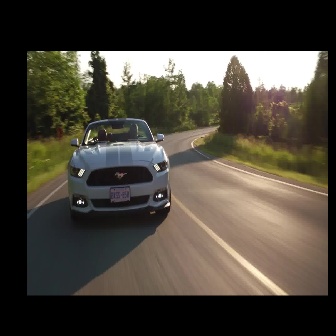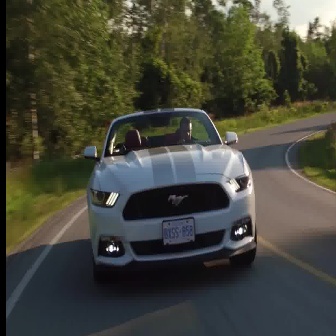
  Please identify the target specified by the bounding box [67,118,170,221] in the first image and locate it in the second image. Return the coordinates in [x_min,y_min,x_max,y_max] format.
Answer: [83,106,256,280]